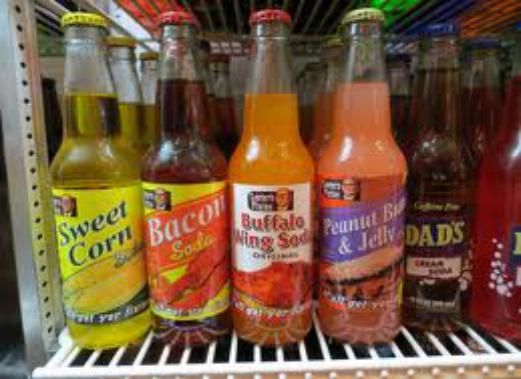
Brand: Bacon soda
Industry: Food